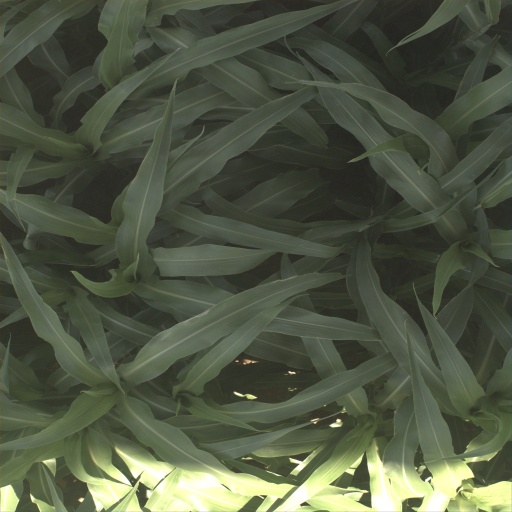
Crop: sorghum